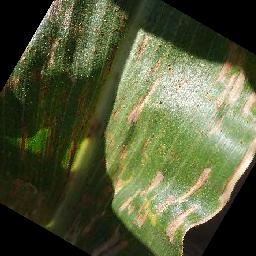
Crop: corn
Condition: (maize)_cercospora_spot_gray_spot